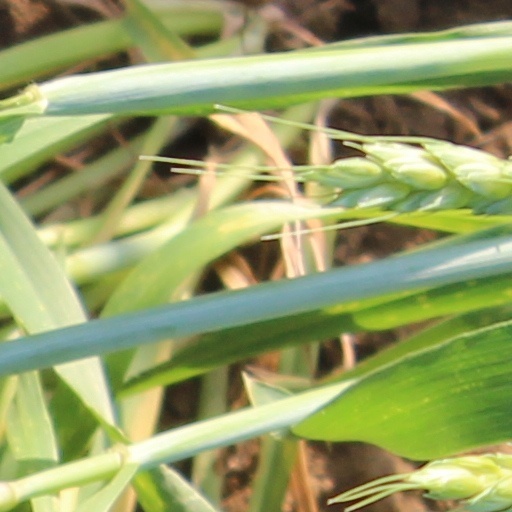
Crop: wheat